Yanchep line

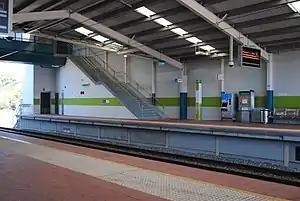
Station platforms with shelter covering the platforms and tracks and stairs heading up to a footbridge

By the end of 1990, earthworks at Joondalup and the Mitchell Freeway roadworks between Loftus Street and Hutton Street were underway. The project's first contract was awarded in December 1990 to Remm Constructions. It was a $4.3million contract for the construction of the walls of the tunnel under Roe Street. The tunnel is long, with ramps at each end. The tunnel and ramp's route partially followed a bus on-ramp from Roe Street to the freeway, allowing the reuse of a bridge carrying the Mitchell Freeway's westbound carriageway above the bus lane. A temporary bus on-ramp replaced it until the railway was opened. The tunnel walls were constructed using secant piles. The close proximity of the tunnel to the Mitchell Freeway's bridge footings complicated the construction process and necessitated preventing any ground movement. The tunnel's second contract, for the excavation and construction of the floor and roof, was awarded to Leighton Contractors. Construction on that phase was planned to take place in the second half of 1991. The tunnel's total cost was about $8–9million.